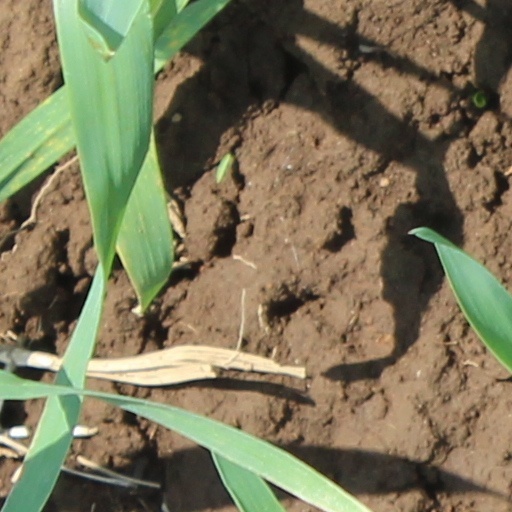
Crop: wheat